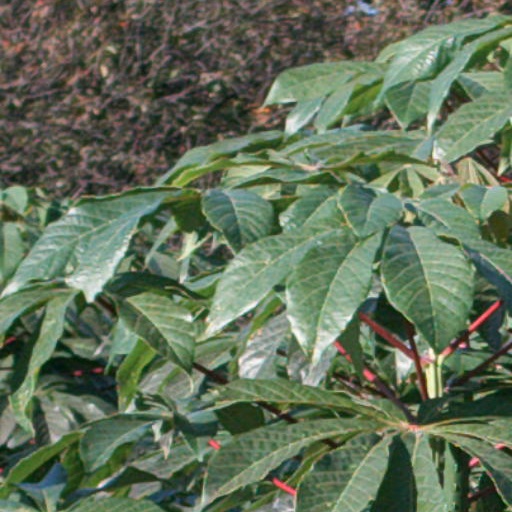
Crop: cassava